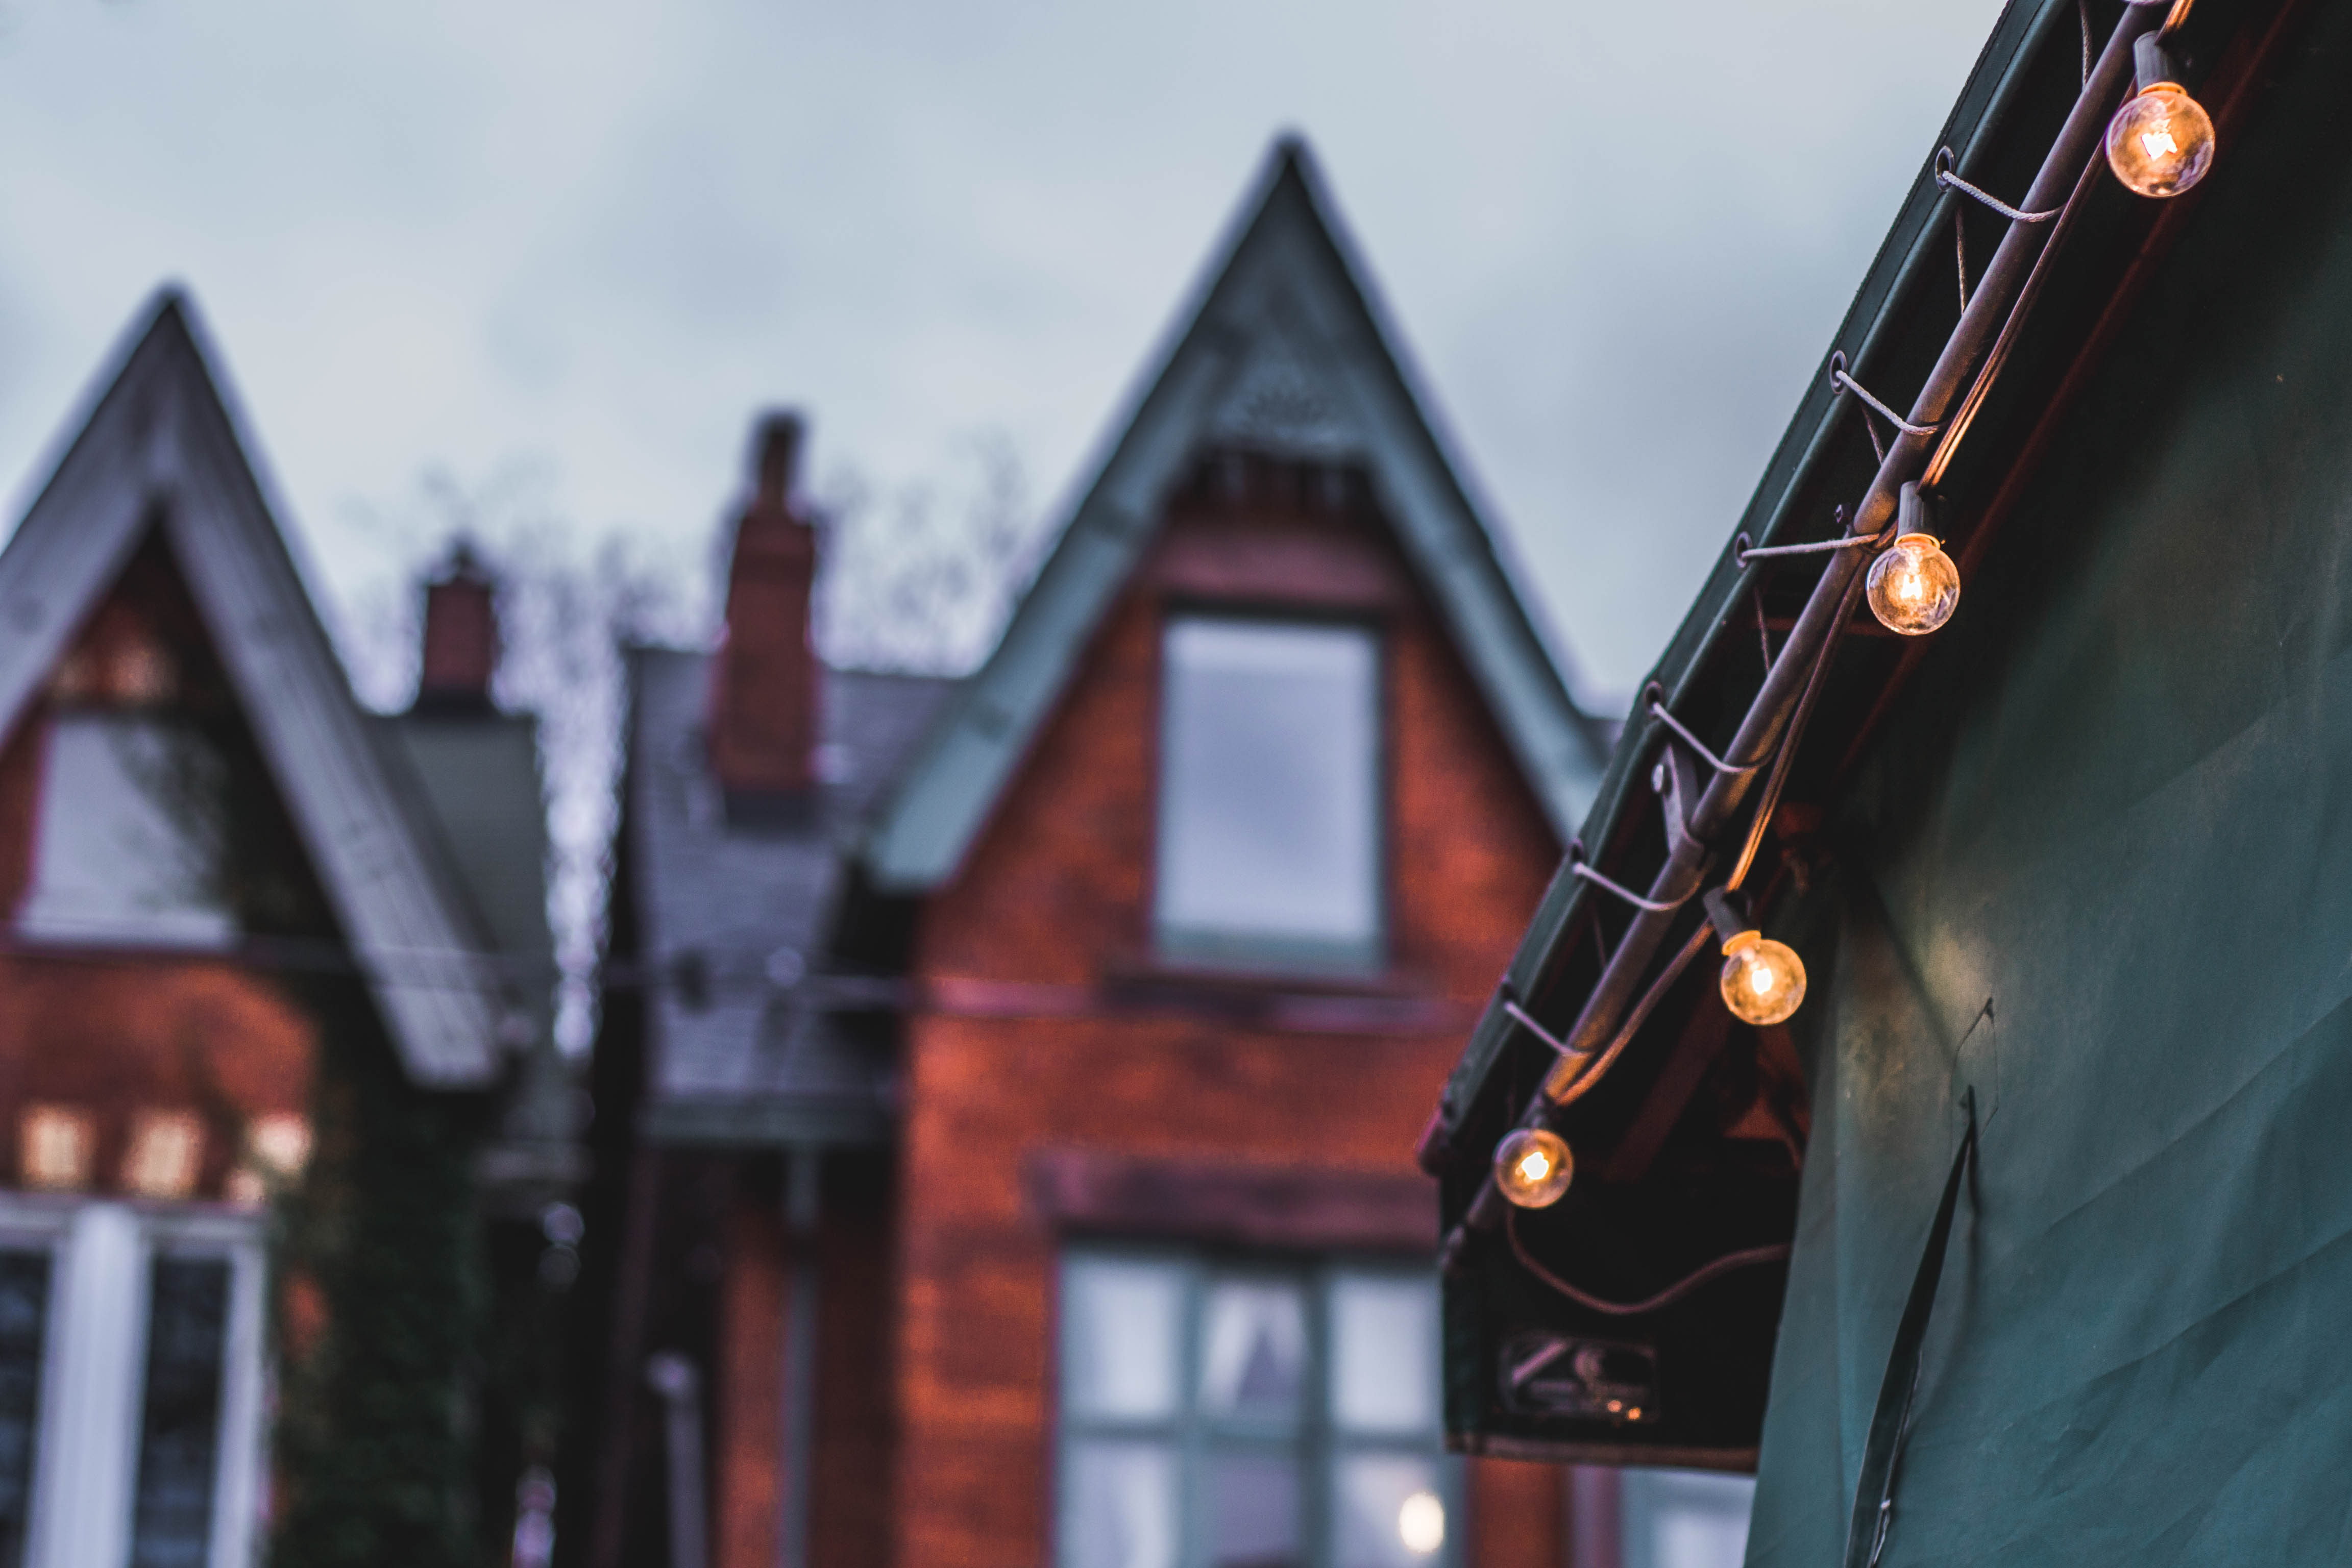
guitar, color, blue, plucked string instruments